Hilla Limann

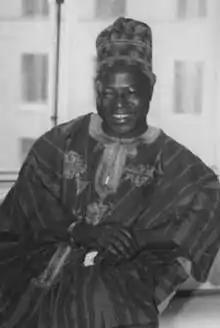
Limann in 1981

Hilla Limann, (12 December 1934 – 23 January 1998) was a Ghanaian diplomat and politician who served as the eighth president of Ghana from 1979 to 1981. He previously served as a diplomat in Lomé and in Geneva.